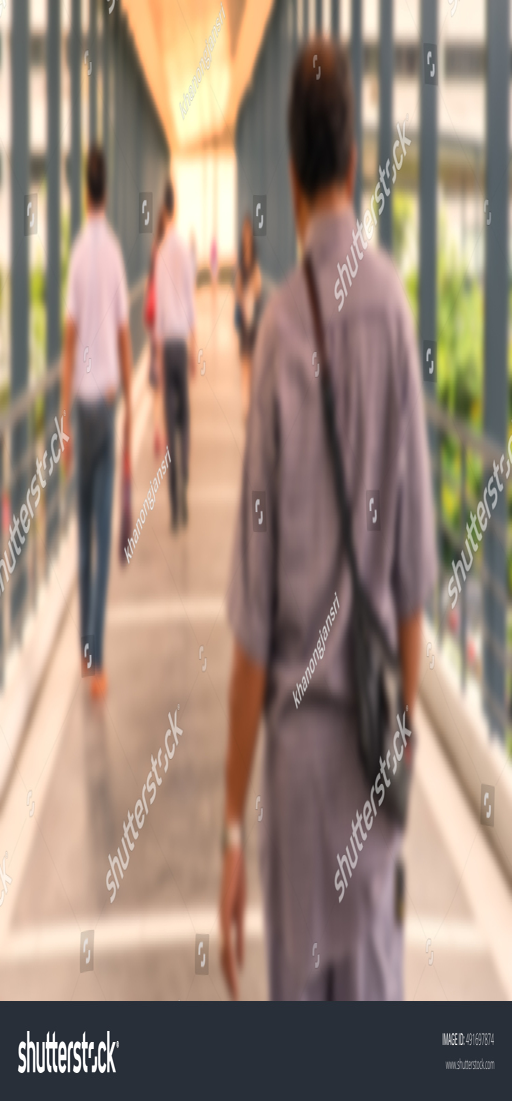
blur , people walking through the hospital corridor .